The Bat (novel)

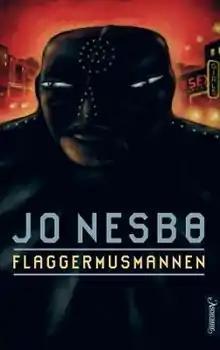
First edition (Norwegian)

The Bat ("Bat Man") is a 1997 crime novel by Norwegian writer Jo Nesbø, the first in the Harry Hole series.